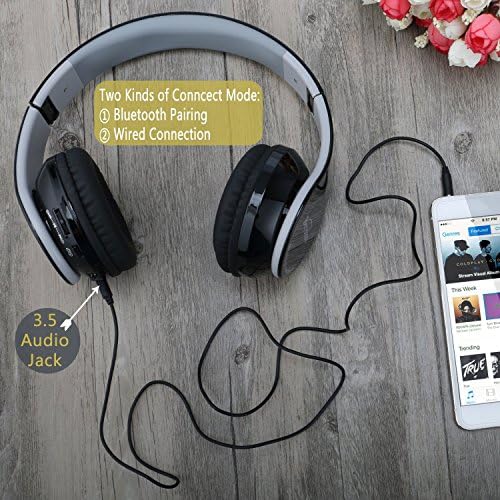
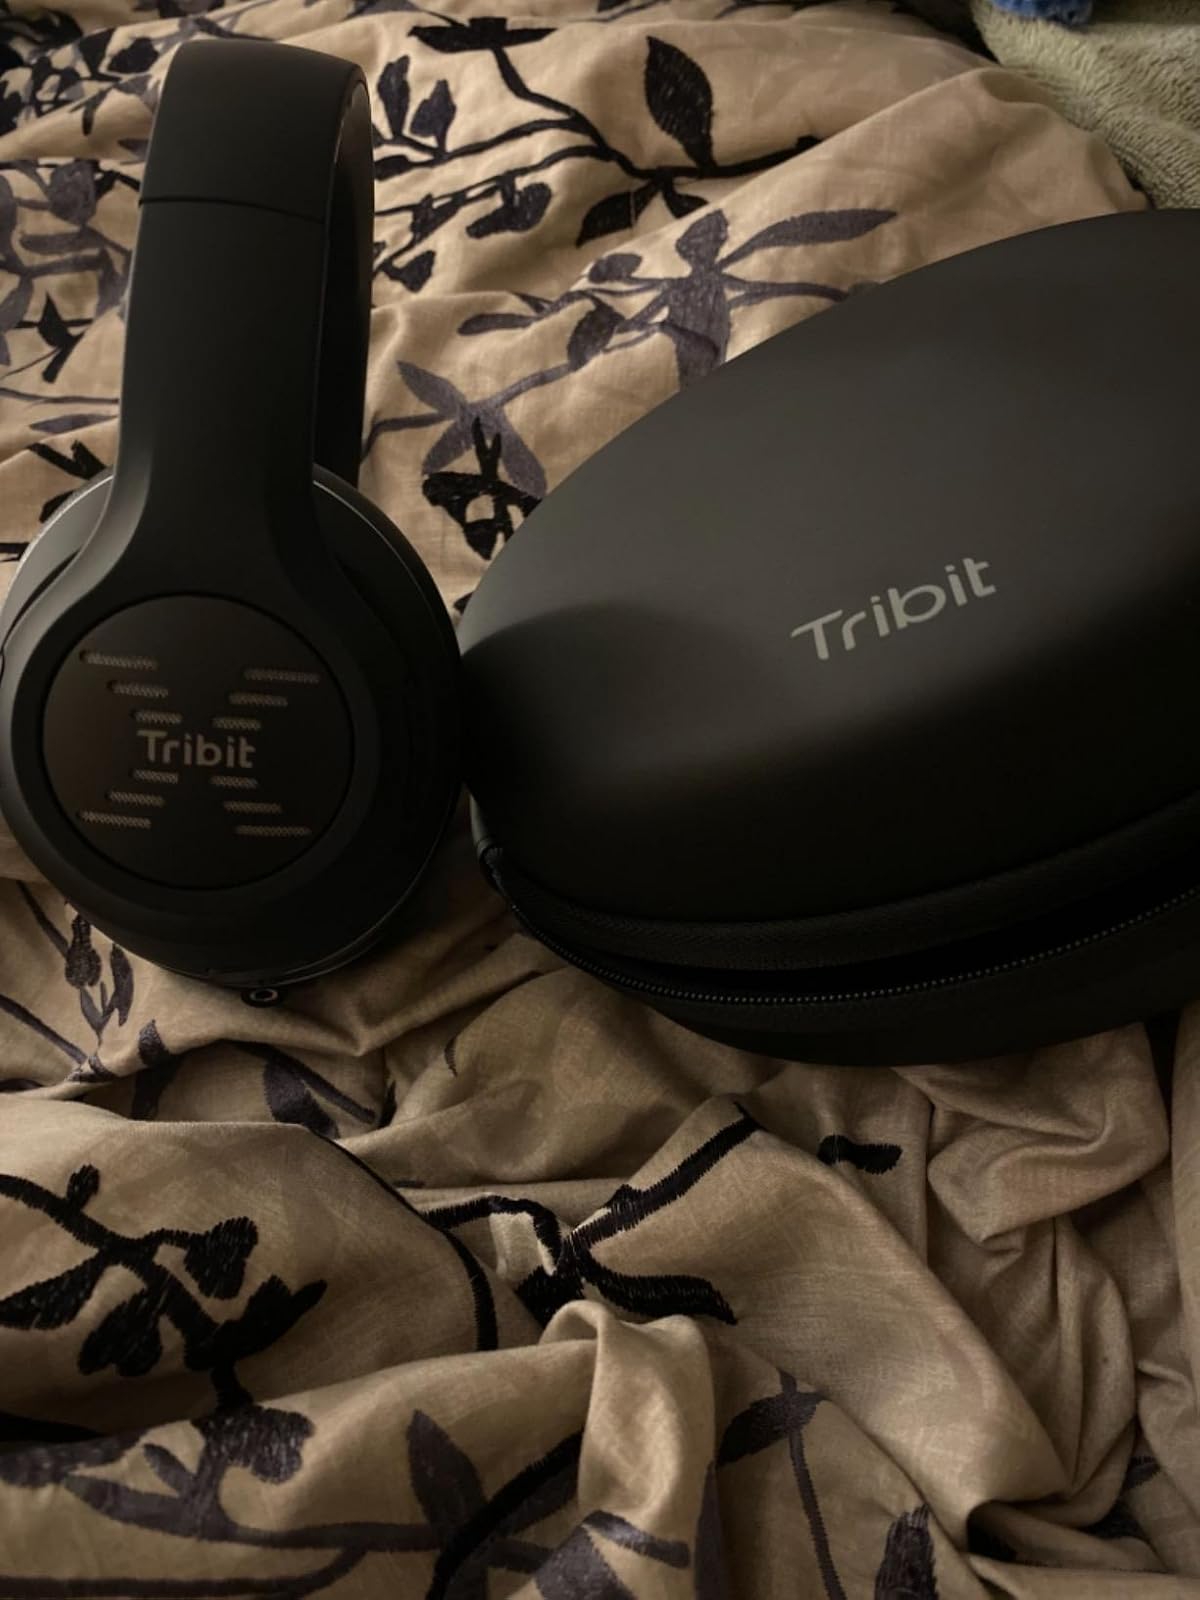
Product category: headphones
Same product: no